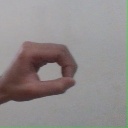
अक्षर: औ